Viersen sculpture collection

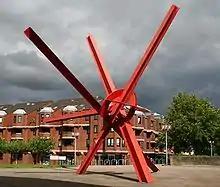
"New Star"

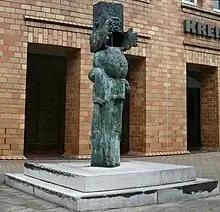
"Kaspar"

In 1999 a special edition of graphic works by artists who had contributed to the Viersen Sculpture Collection was published, the profits of which were meant to go into the acquisition of further works of art. In addition the Viersener Heimatverein published several art historic brochures on the respective works of art.